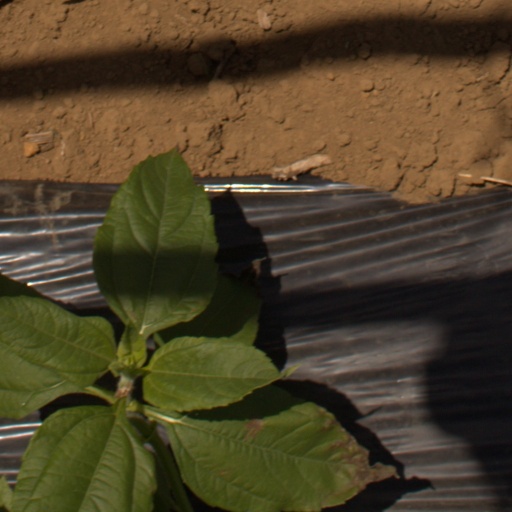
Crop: Jerusalem artichoke